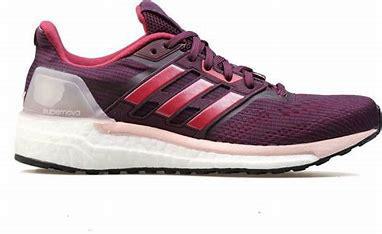
Brand: Adidas
Model: Supernova